Kozy

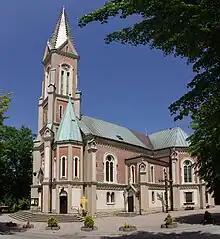
Neo-Gothic Catholic Church of St. Simon and Jude Tadeusza in Kozy.

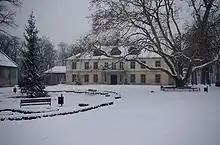
18th-century Palace manor in Kozy, built 1705. On the right, Poland's second oldest Platanus tree. During World War II, the manor buildings were commissioned as a hospital by the advancing Red Army.

Originally, these areas were part of Lesser Poland. The village settlement was first mentioned in 1326 under two names ""Duabuscapris seu Siffridivilla"" in Latin, translated as ""two goats or goats village"", recorded in the parish Peter's Pence list, deanery of Oświęcim, Roman Catholic Archdiocese of Kraków.